Croatia

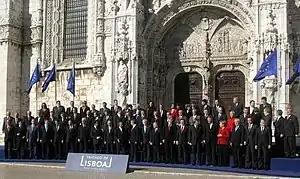
Croatia became the 28th EU member country on 1 July 2013.

After World War II, Croatia became a single-party socialist federal unit of the SFR Yugoslavia, ruled by the Communists, but having a degree of autonomy within the federation. In 1967, Croatian authors and linguists published a Declaration on the Status and Name of the Croatian Standard Language demanding equal treatment for their language.